The Hitchhiker's Guide to the Galaxy

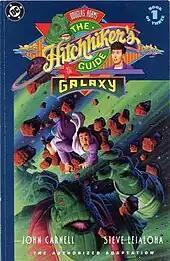
The front cover of the DC Comics adaptation of the first book

In 1993, DC Comics, in conjunction with Byron Preiss Visual Publications, published a three-part comic book adaptation of the novelisation of "The Hitchhiker's Guide to the Galaxy". This was followed up with three-part adaptations of "The Restaurant at the End of the Universe" in 1994, and "Life, the Universe and Everything" in 1996. There was also a series of collectors' cards with art from and inspired by the comic adaptations of the first book, and a graphic novelisation (or "collected edition") combining the three individual comic books from 1993, itself released in May 1997. Douglas Adams was deeply opposed to the use of American English spellings and idioms in what he felt was a very British story, and had to be talked into it by the American publishers, although he remained very unhappy with the compromise.